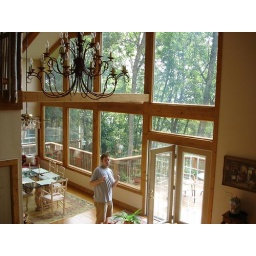
i love all the big windows in this house